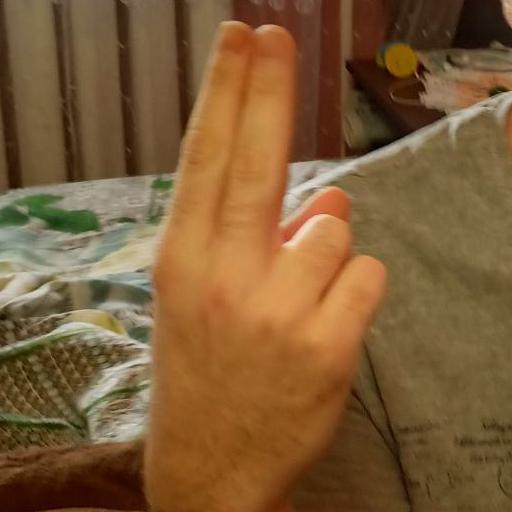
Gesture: two_up_inverted